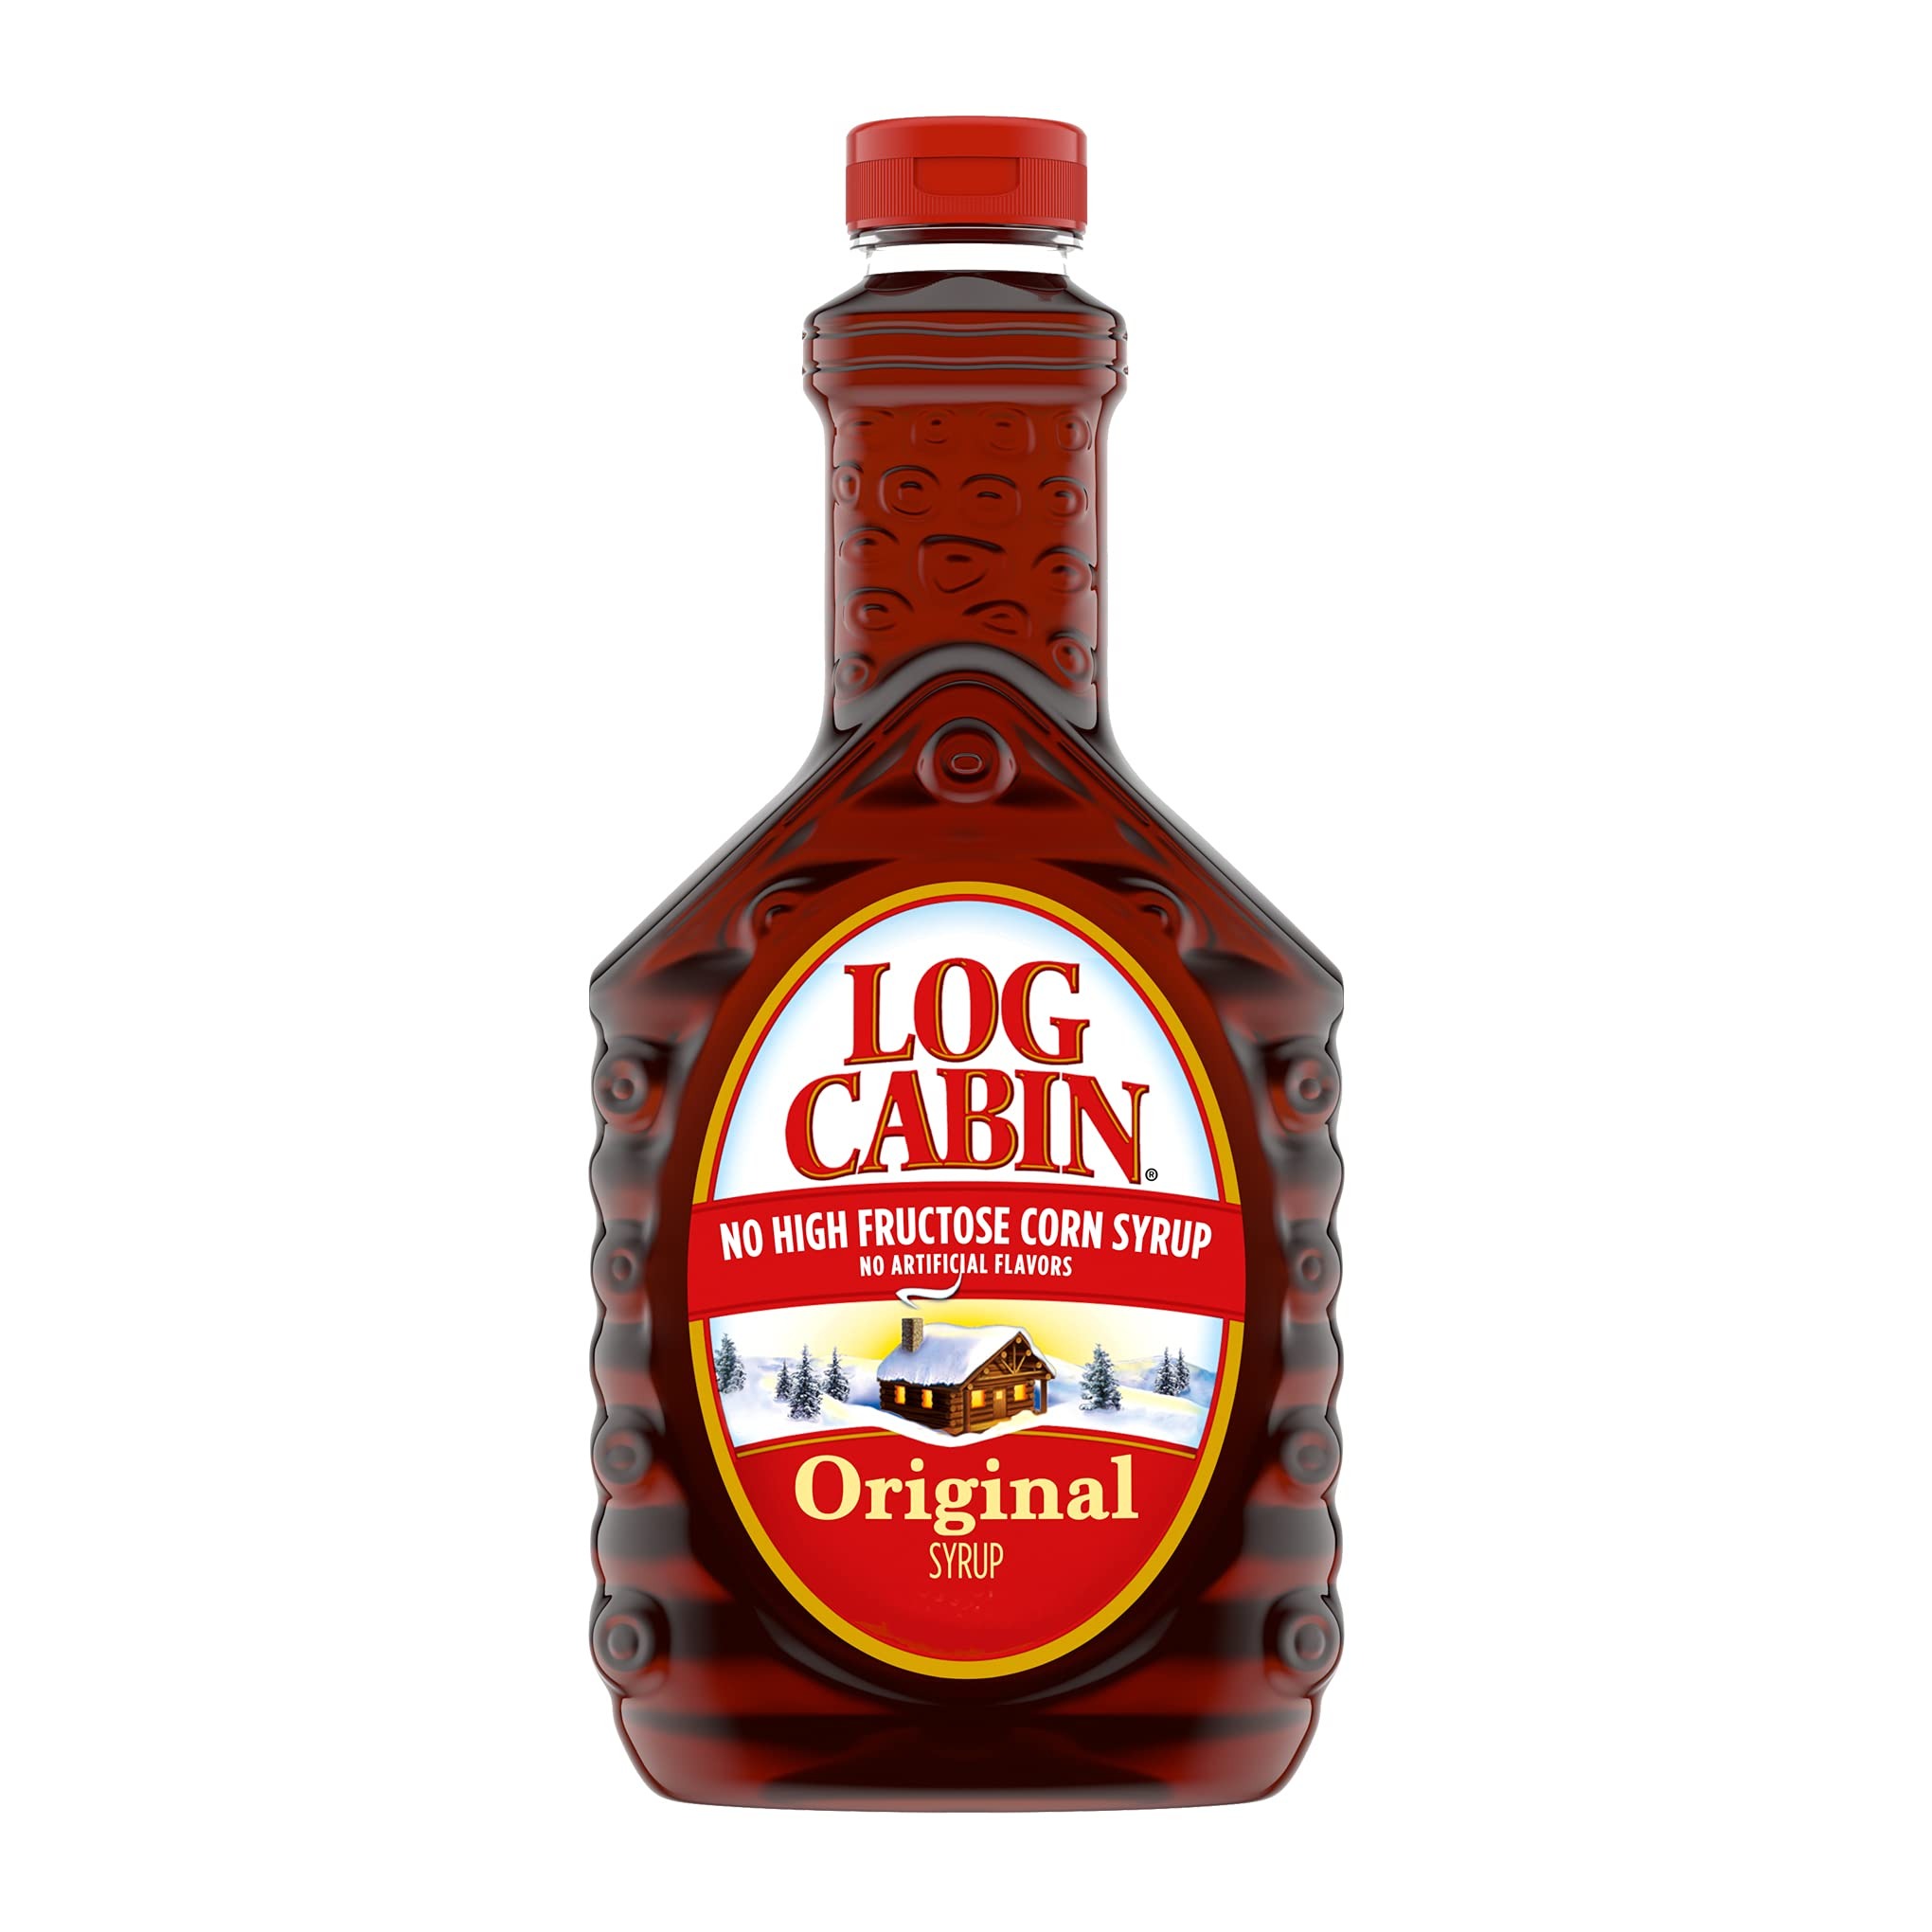
Item Name: Log Cabin Original Pancake Syrup, 24 Fl Oz (Pack of 12)
Bullet Point 1: Twelve 24 fl oz bottles of Log Cabin Original Pancake Syrup
Bullet Point 2: Rich, delicious pancake and waffle syrup offers a traditional flavor
Bullet Point 3: This breakfast syrup is easy to squeeze onto a variety of breakfast foods
Bullet Point 4: Top your pancakes, waffles, French toast, oatmeal and other breakfast favorites with this Log Cabin syrup
Bullet Point 5: Log Cabin original syrup is made with no high fructose corn syrup and no artificial flavors
Bullet Point 6: Pack of twelve, 24 Ounce (Total of 288 Ounce)
Bullet Point 7: The delicious taste of Log Cabin Original syrup makes every breakfast moment even more enjoyable
Value: 288.0
Unit: Fl Oz

Price: 3.88